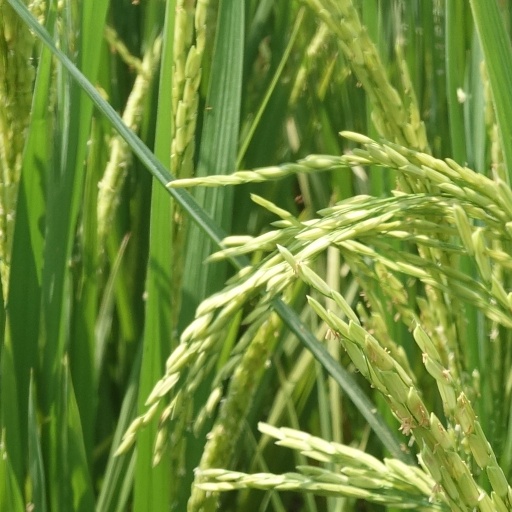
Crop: rice